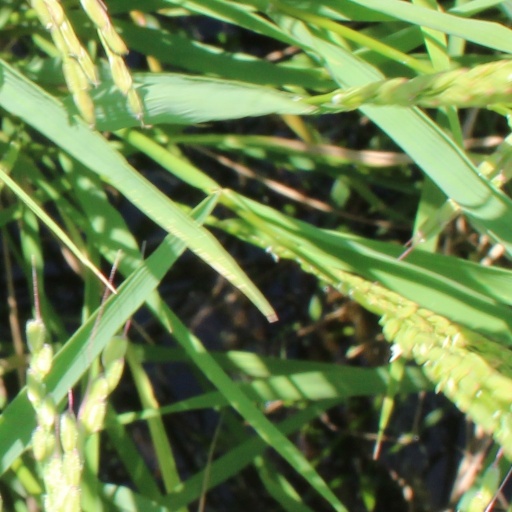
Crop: rice